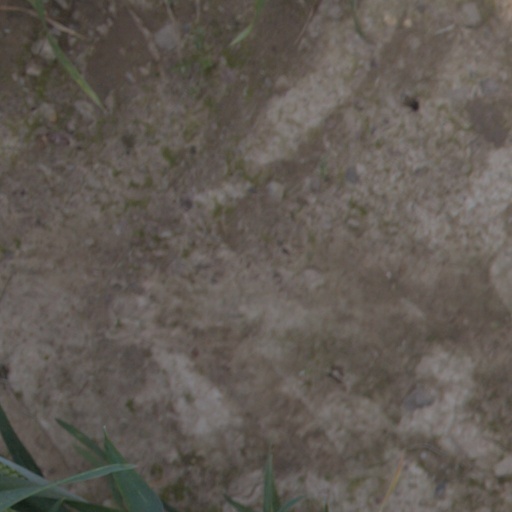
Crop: wheat